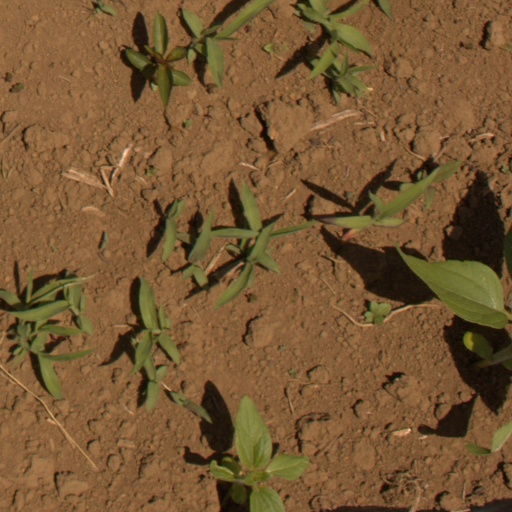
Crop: Jerusalem artichoke